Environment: real
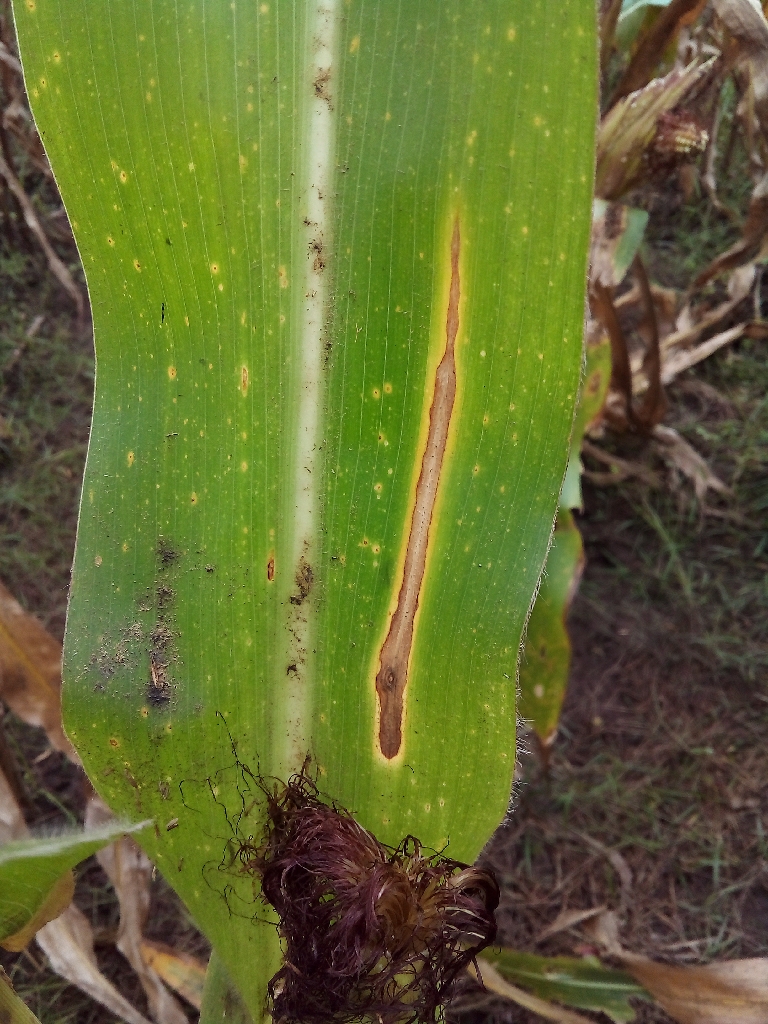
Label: northern_corn_leaf_blight